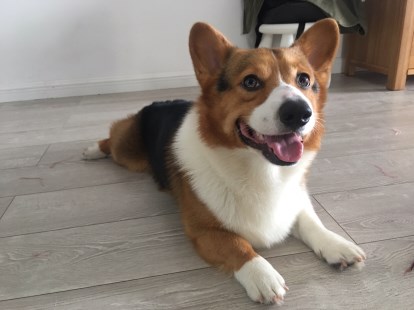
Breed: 2909-n000116-Cardigan